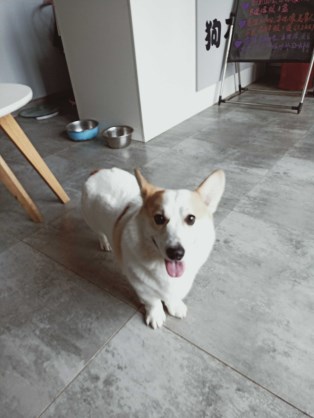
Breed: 2909-n000116-Cardigan